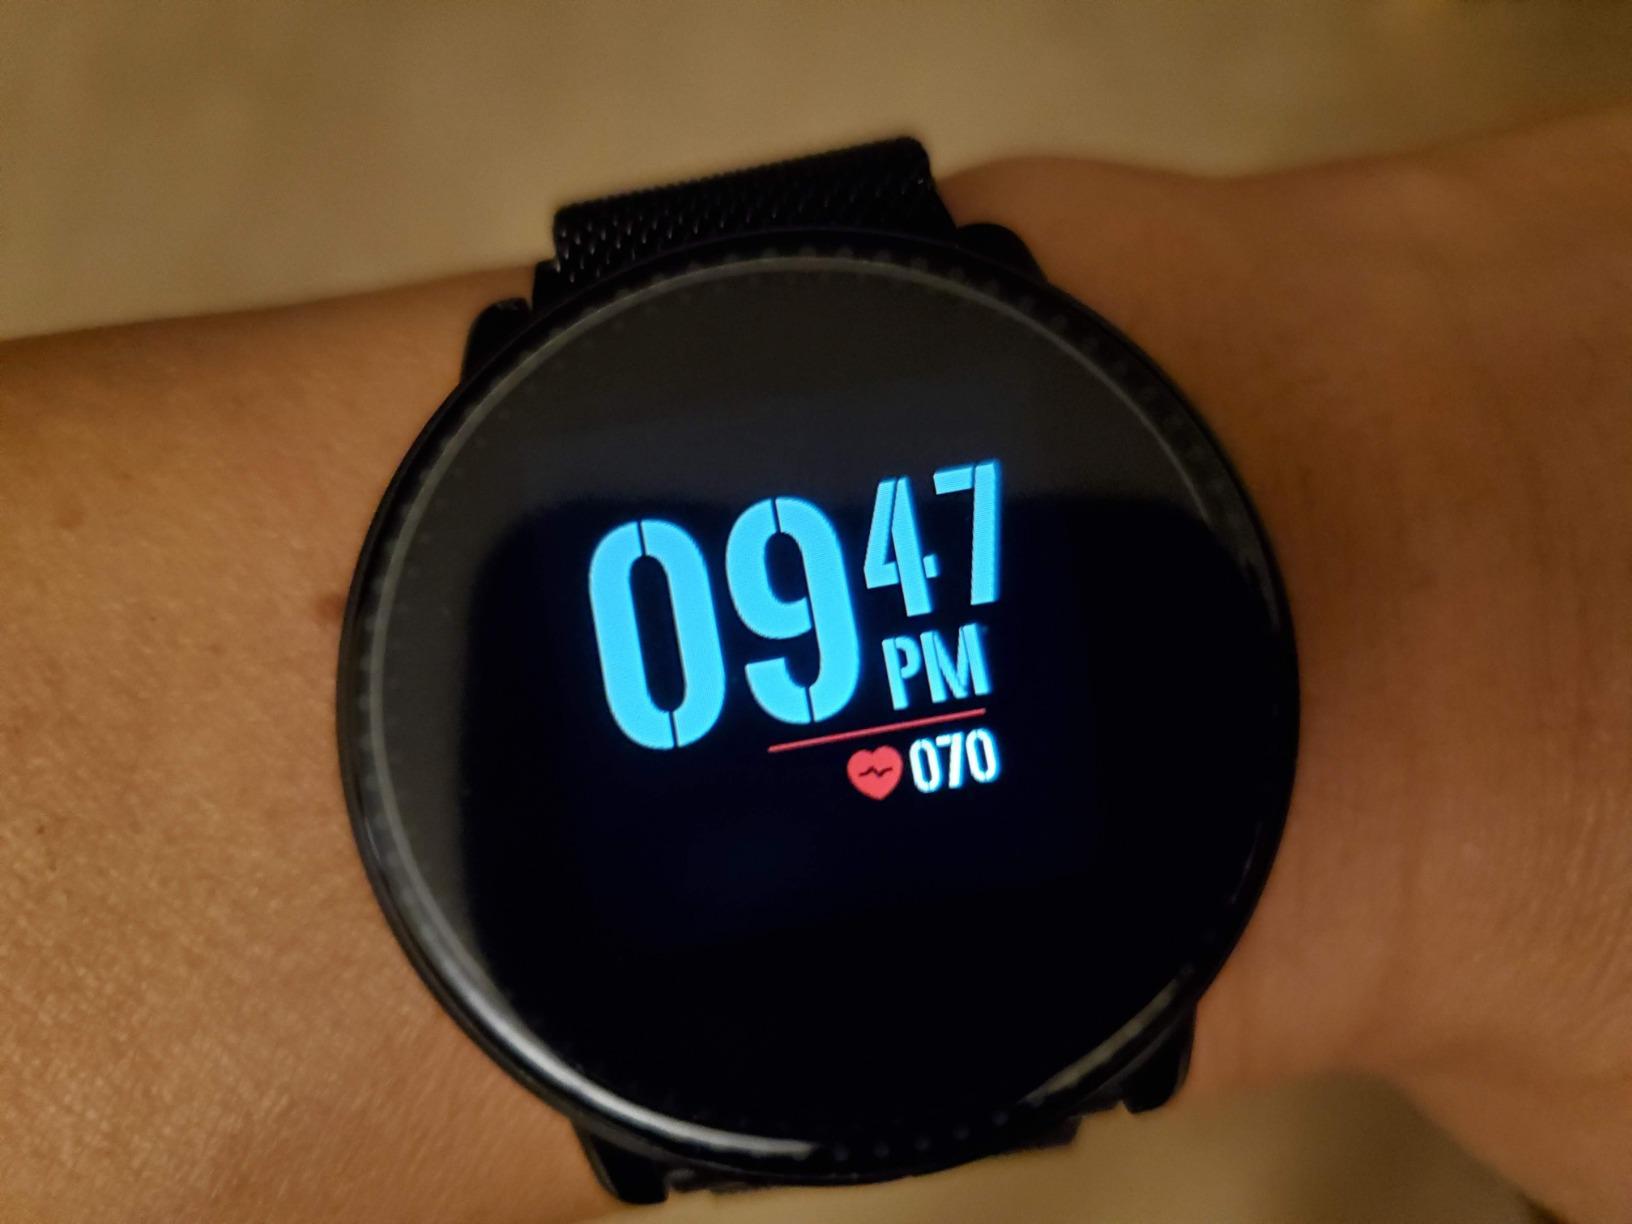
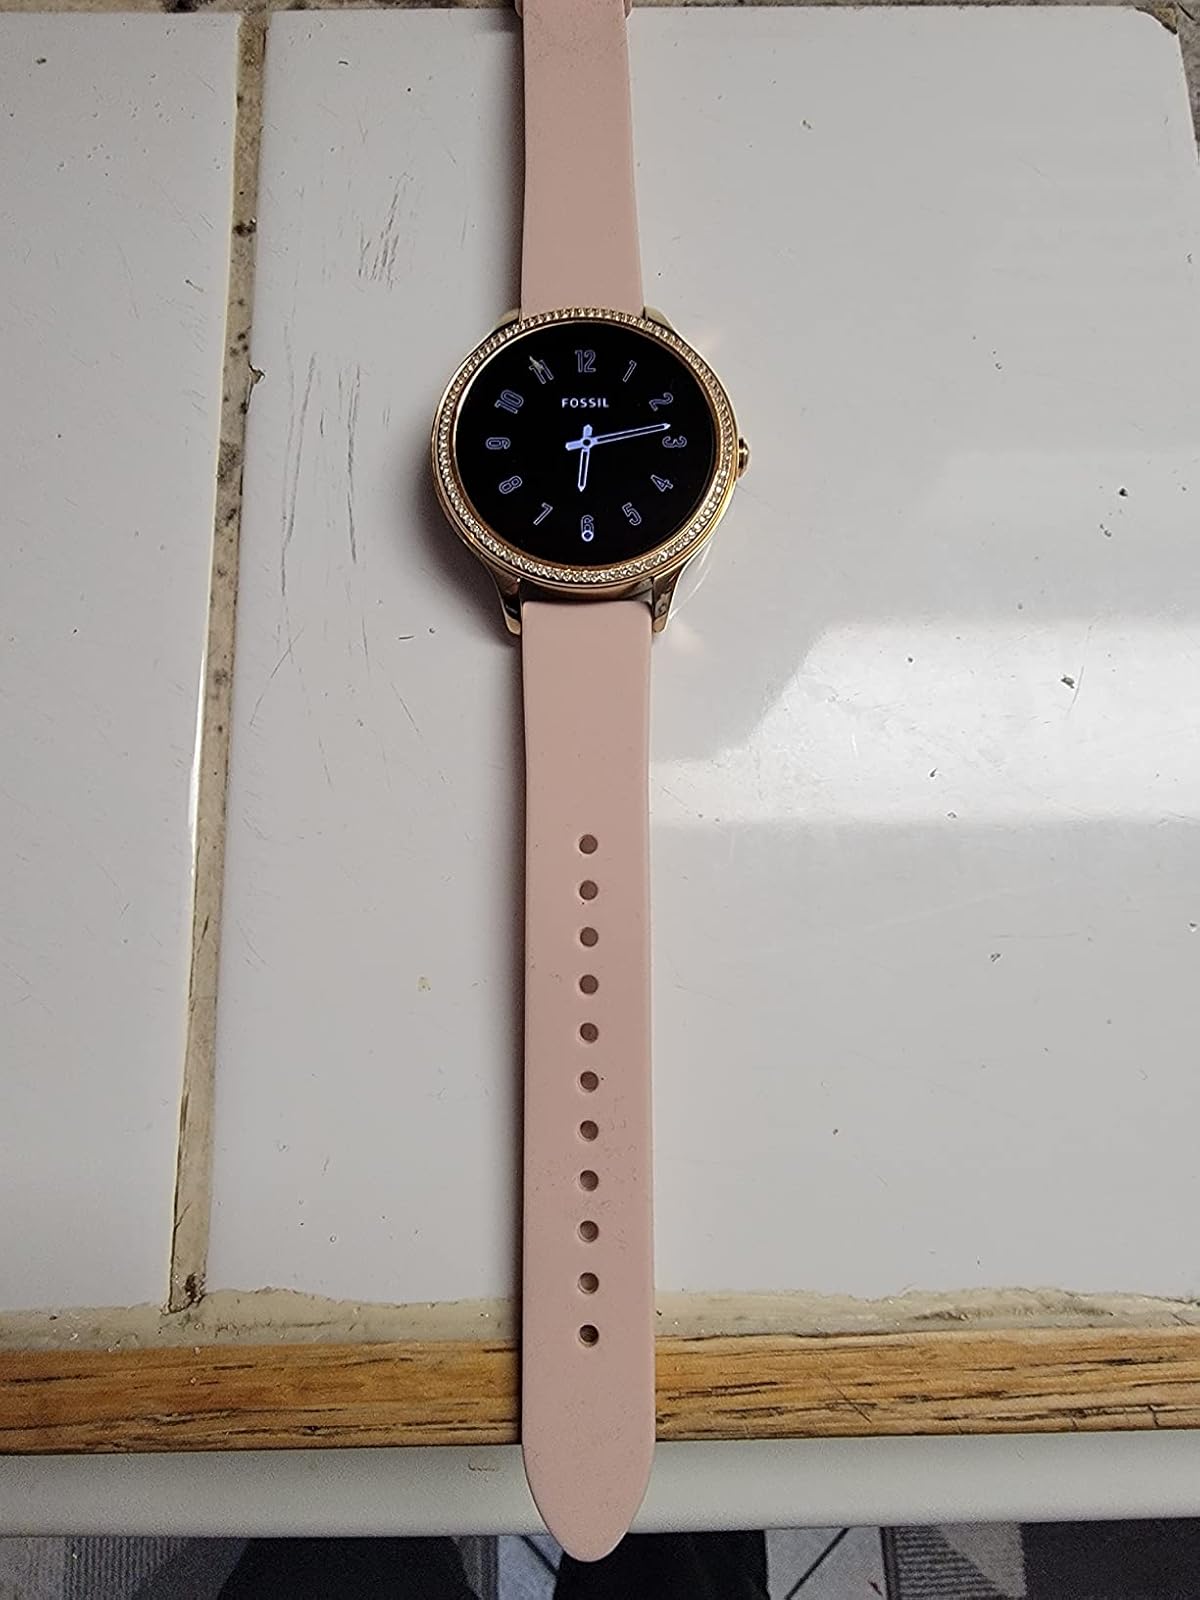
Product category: smartwatch
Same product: no